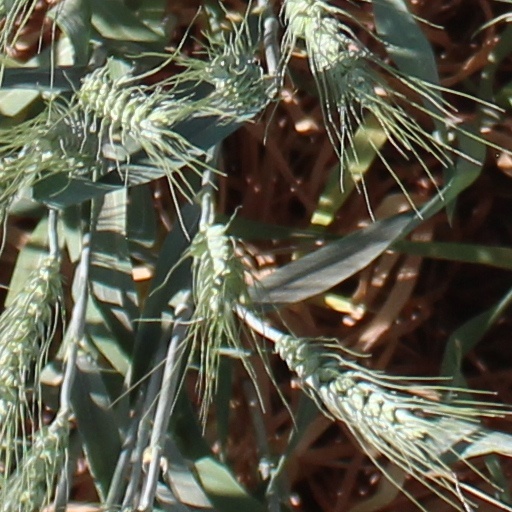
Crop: wheat